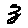
Label: 3